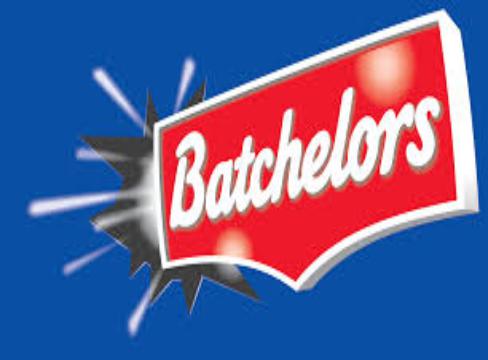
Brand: Batchelors
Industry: Food